Nero

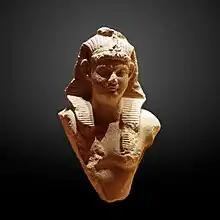
Bust of Nero as pharaoh

Nero formally entered public life as an adult in AD 51 while 13 years old. When he turned 16, Nero married Claudius' daughter (his step-sister), Claudia Octavia. Between the years AD 51 and AD 53, he gave several speeches on behalf of various communities, including the Ilians; the Apameans (requesting a five-year tax reprieve after an earthquake); and the northern colony of Bologna, after their settlement had suffered a devastating fire.